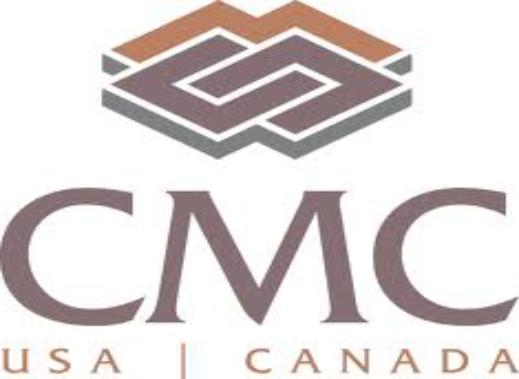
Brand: CMC
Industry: Others